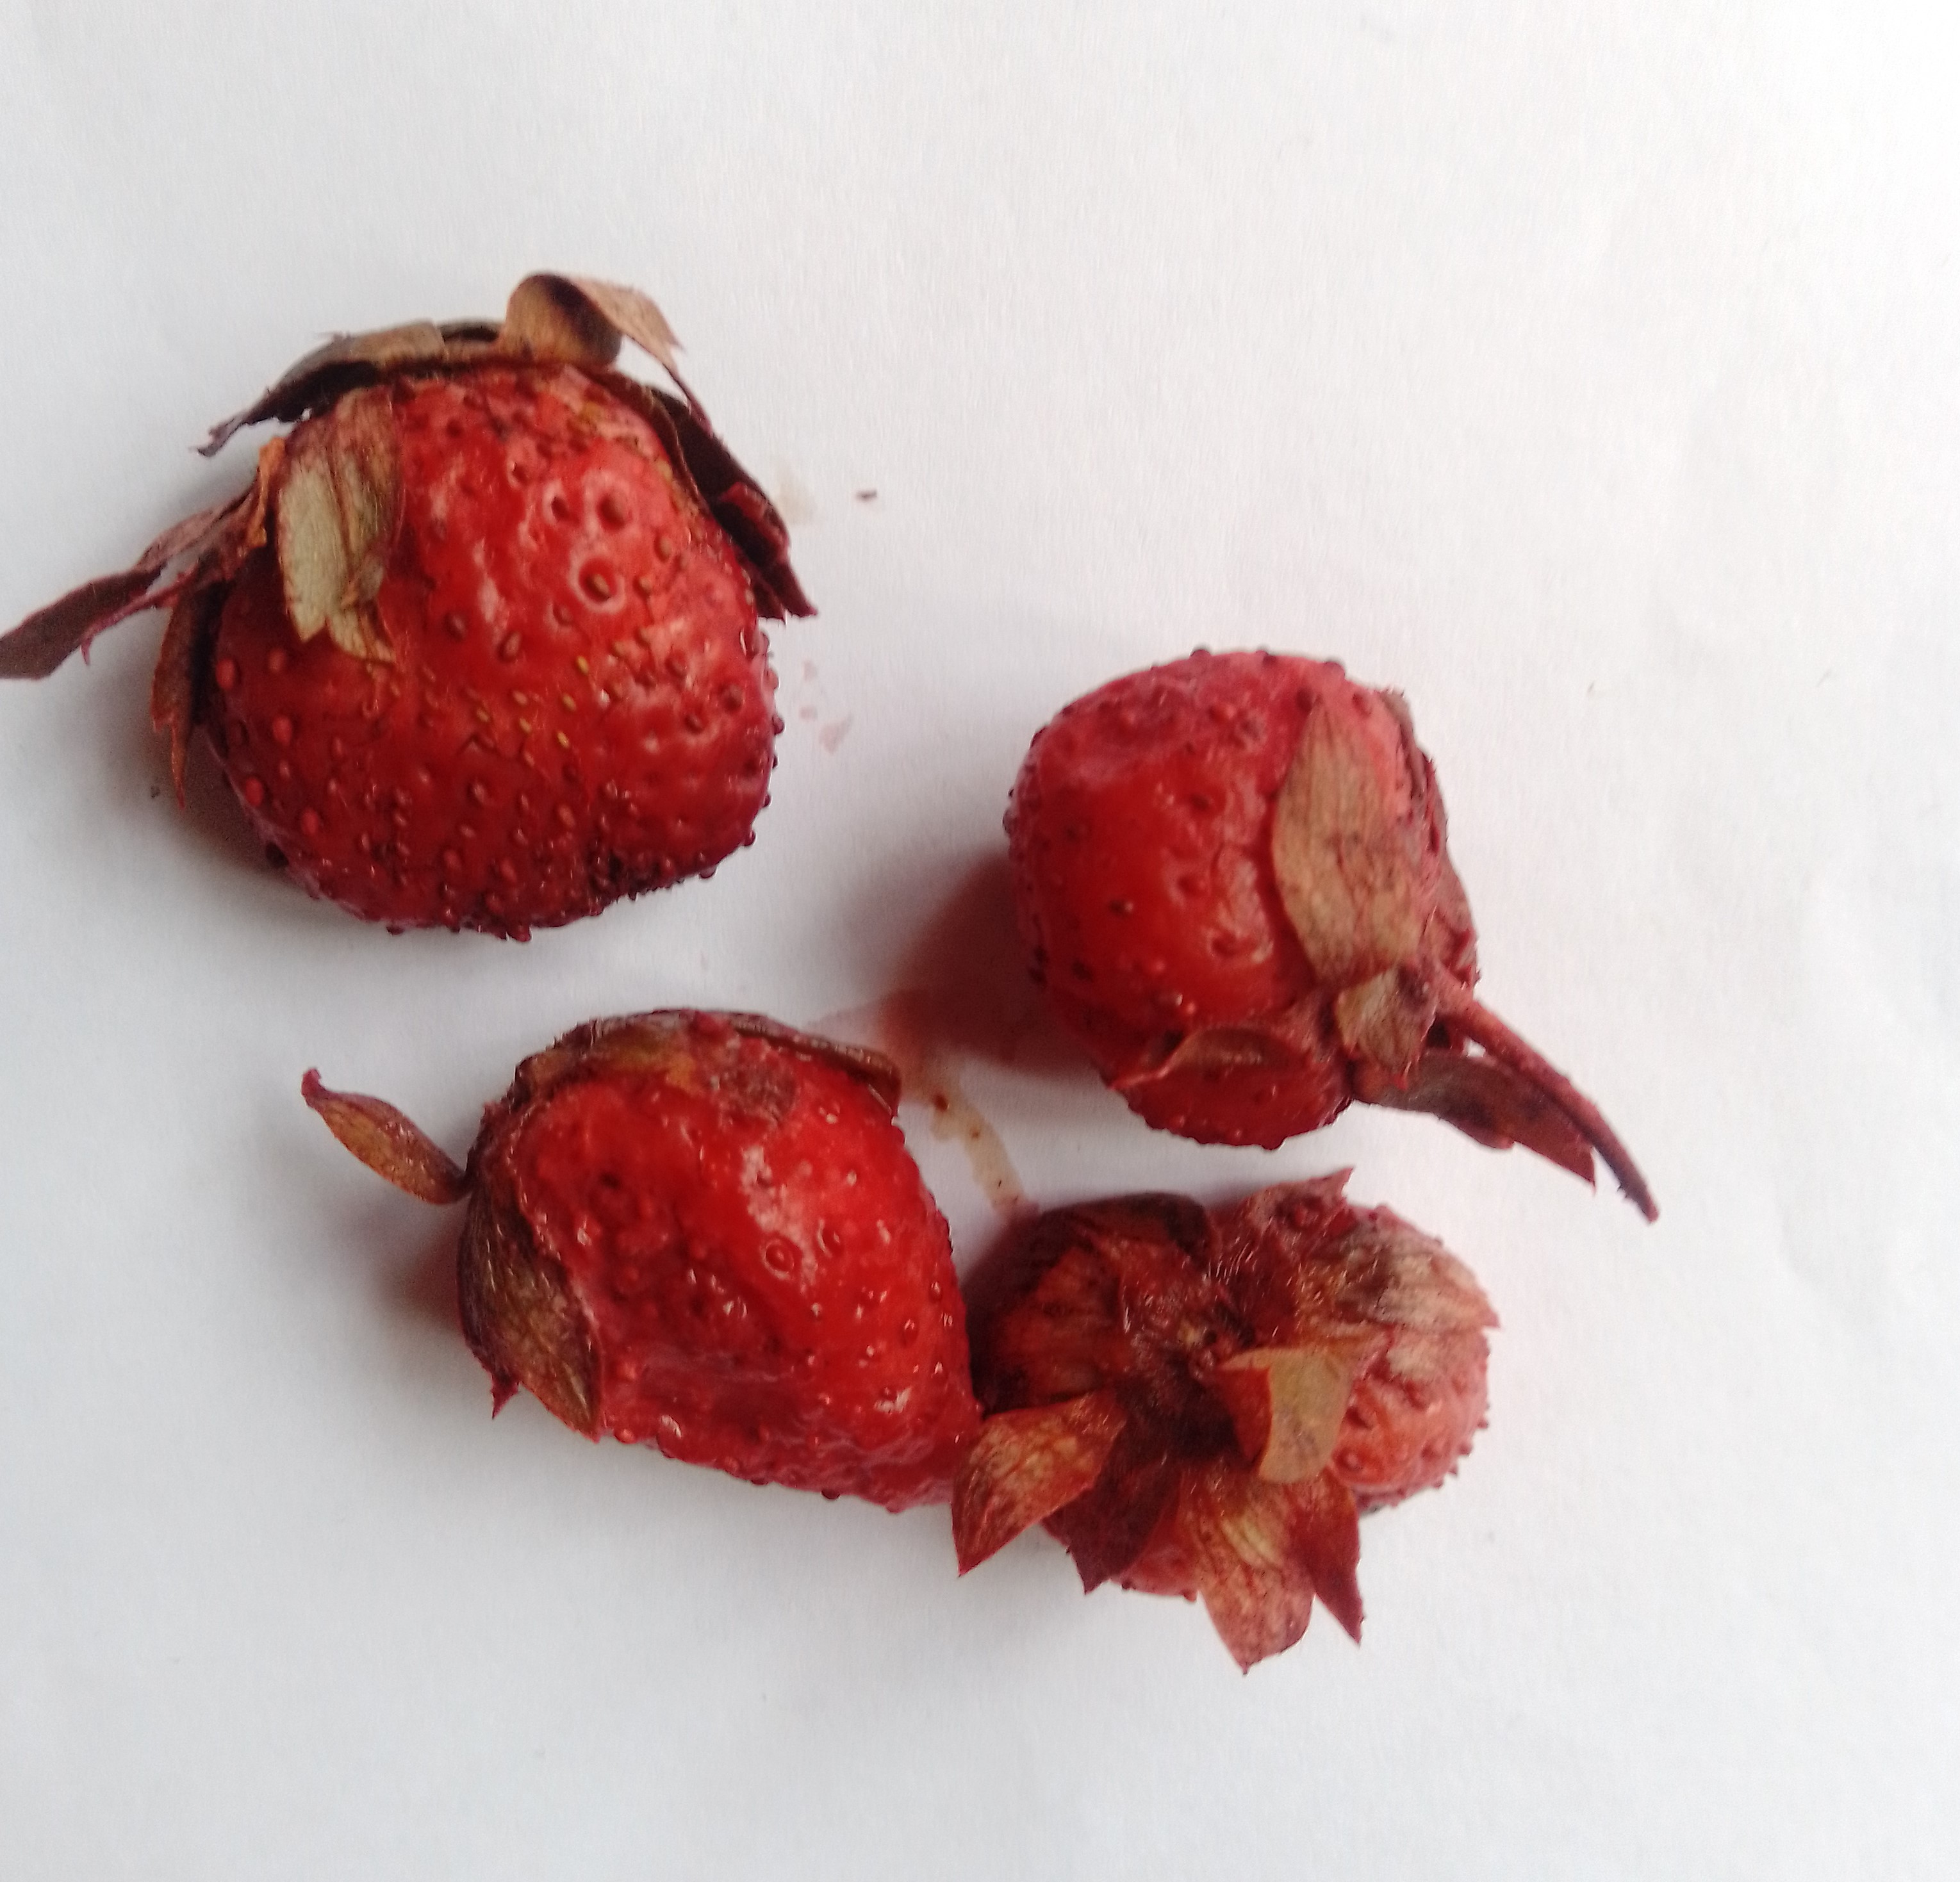
Fruit: strawberry
Condition: rotten